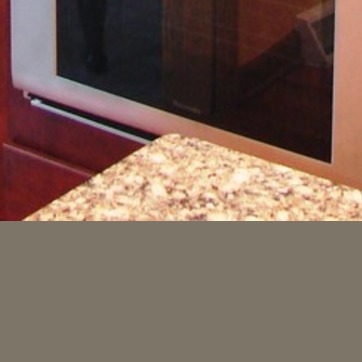
Material: polishedstone